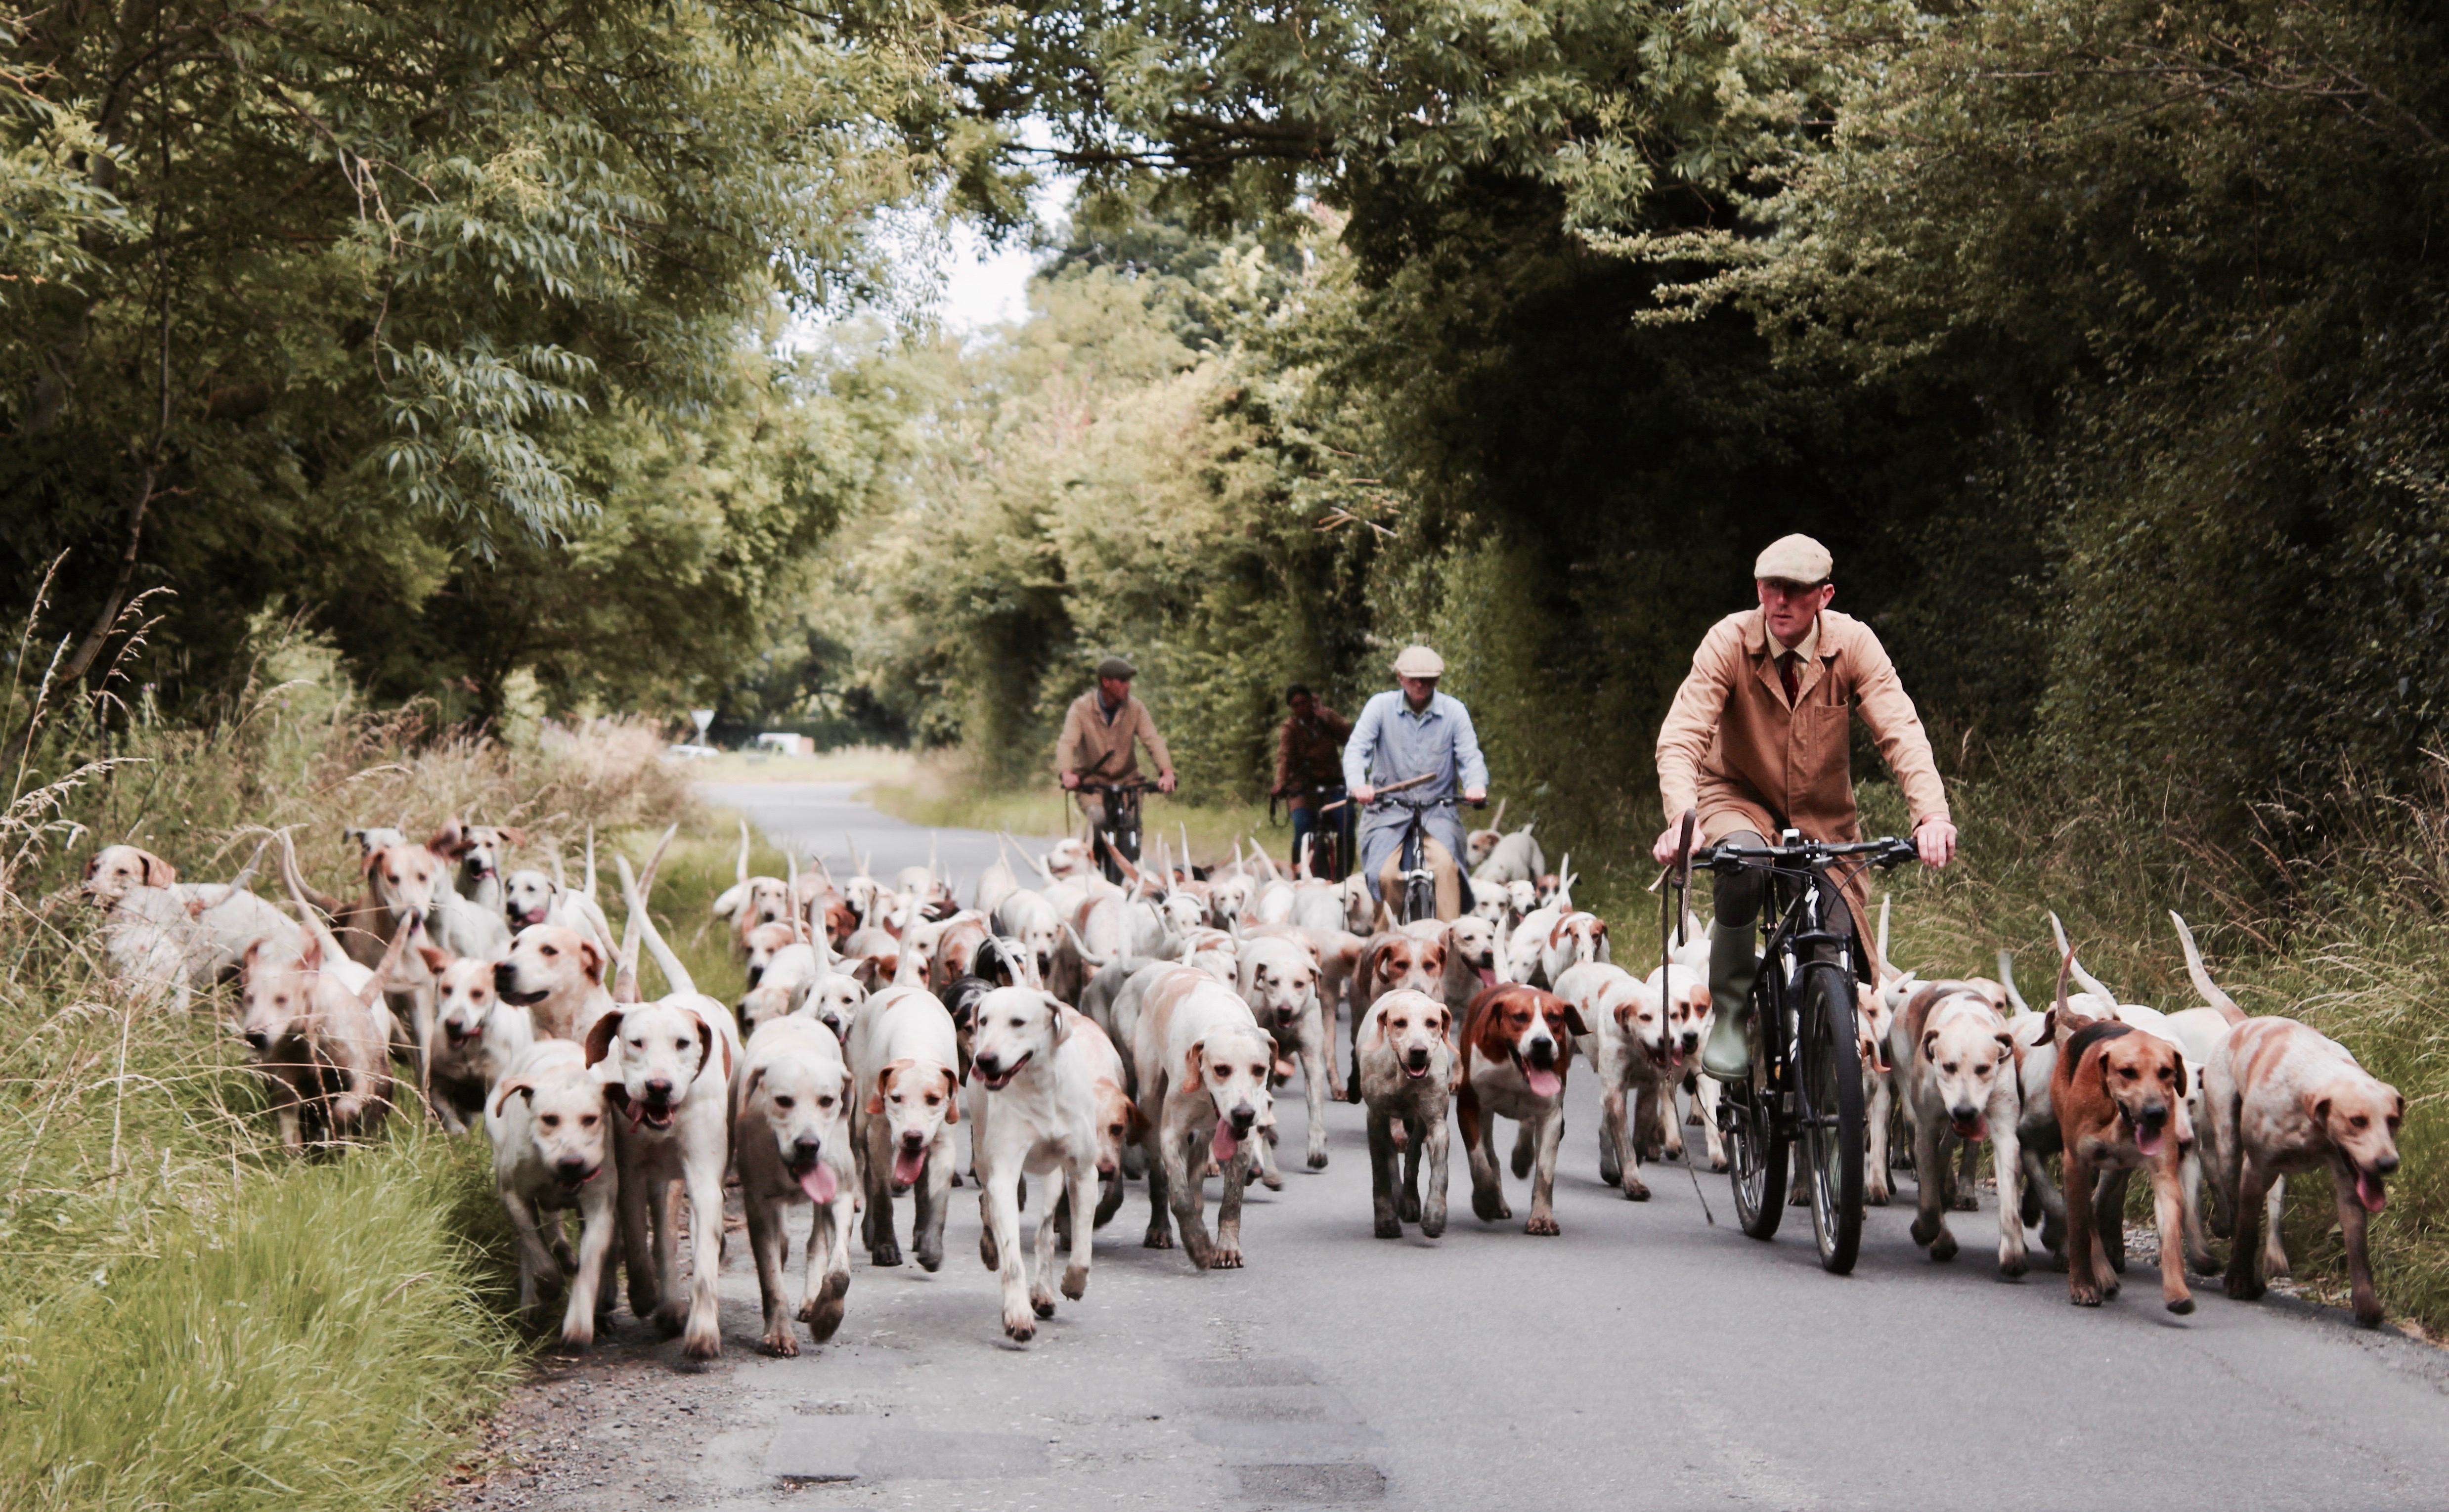
walking, people, dog, cyclist, herd, mammal, lane, dogs, hunt, dog walking, hounds